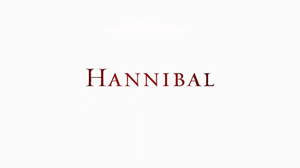
Hannibal (tv-serie)
Tv-seriens logo
Hannibal er en amerikansk thriller tv-serie udviklet af Bryan Fuller for NBC. Serien er baseret på figurer og elementer, der optræder i romanen Red Dragon af Thomas Harris og fokuserer på det spirende forhold mellem FBI special efterforsker Will Graham og Dr. Hannibal Lecter, en retsmedicinsk psykiater bestemt til at blive Graham mest snedige fjende. David Slade har produceret og instrueret pilotafsnittet. Serien havde premiere på NBC den 4. april 2013.